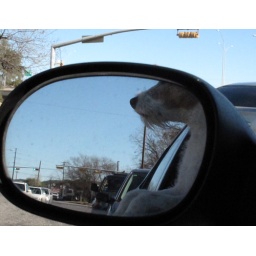
Slept in with dad, dog park with mom, and a blow dry for the ride home - good day!